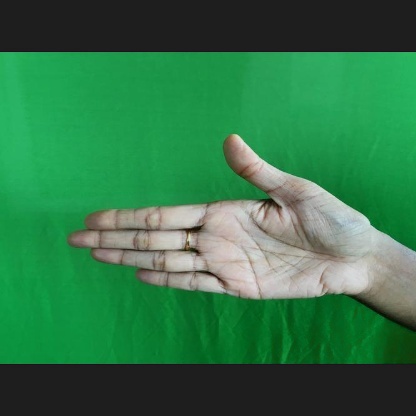
Mudra: Ardhachandran